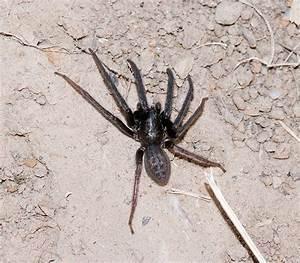
spider